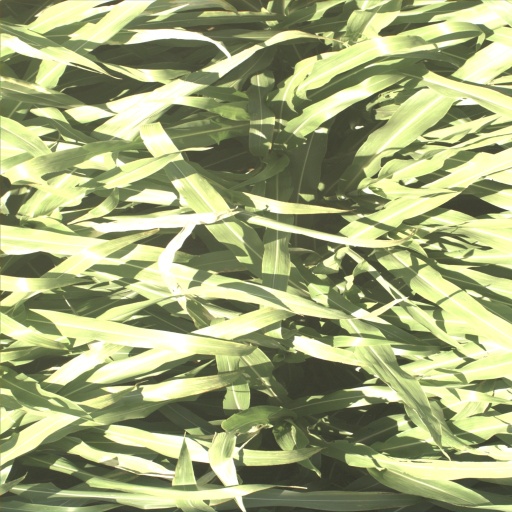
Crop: sorghum